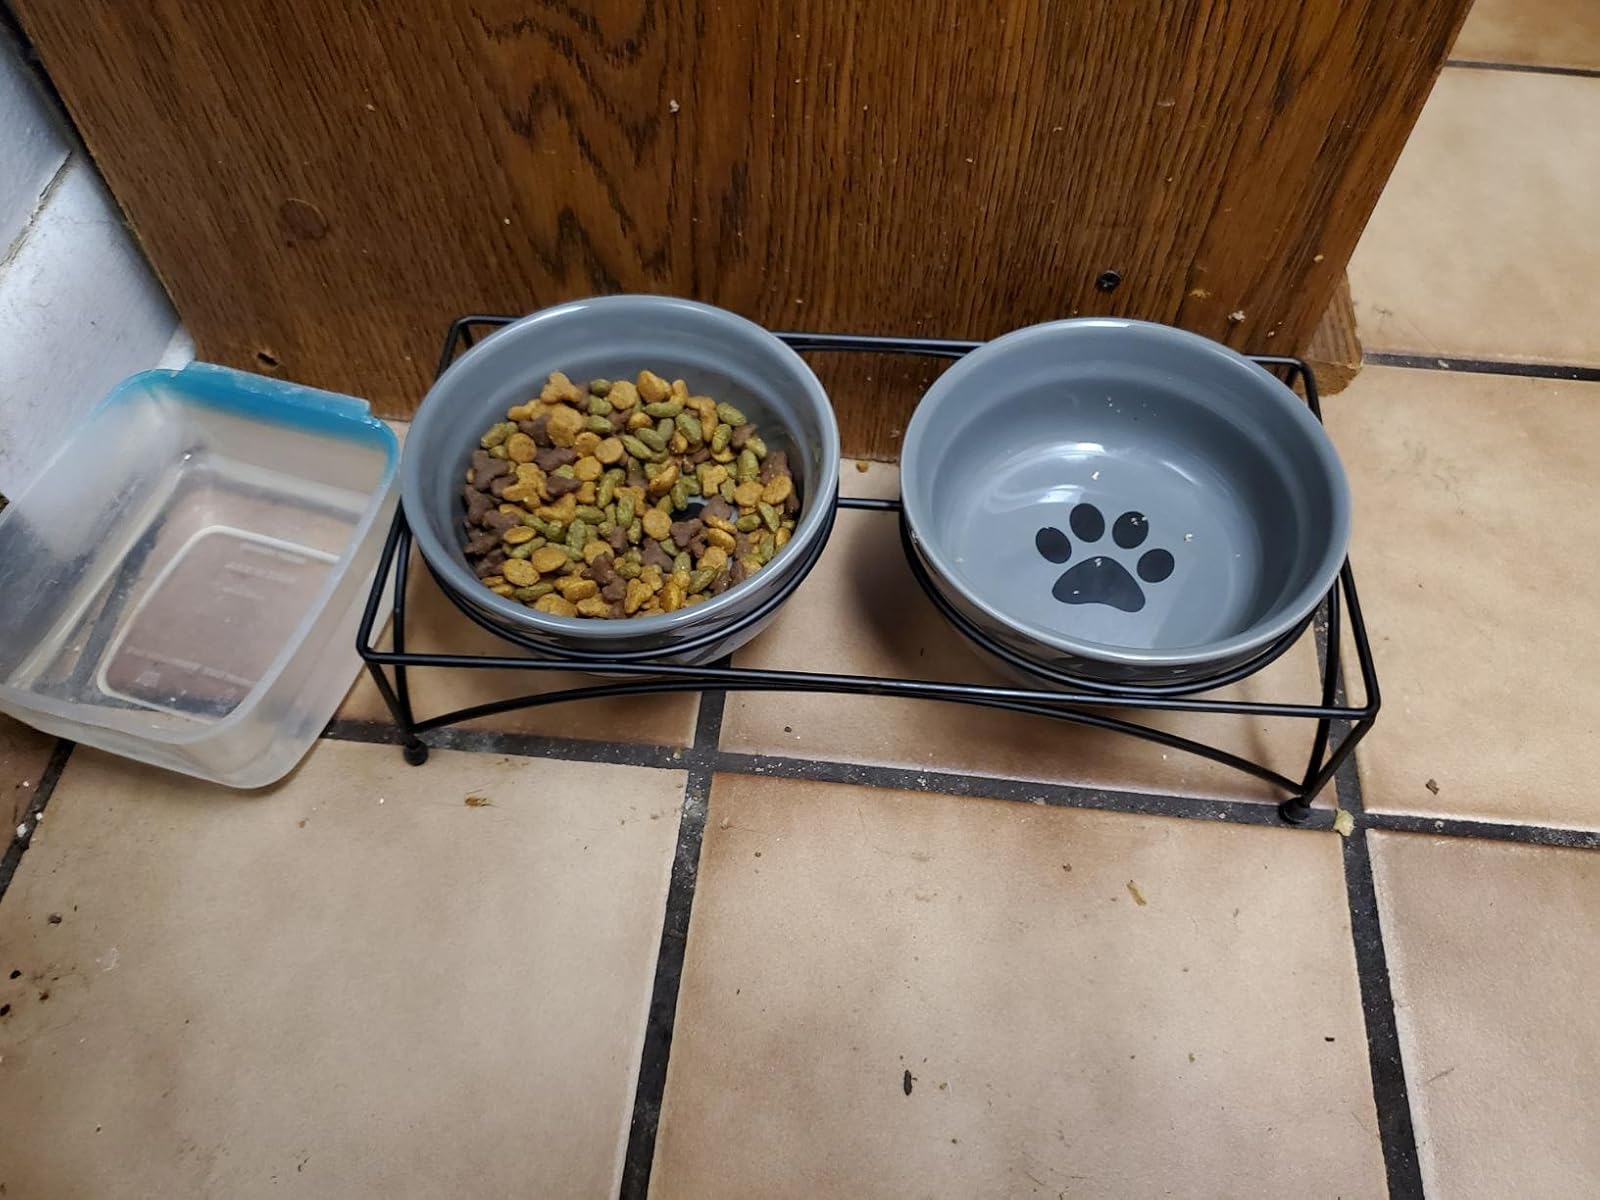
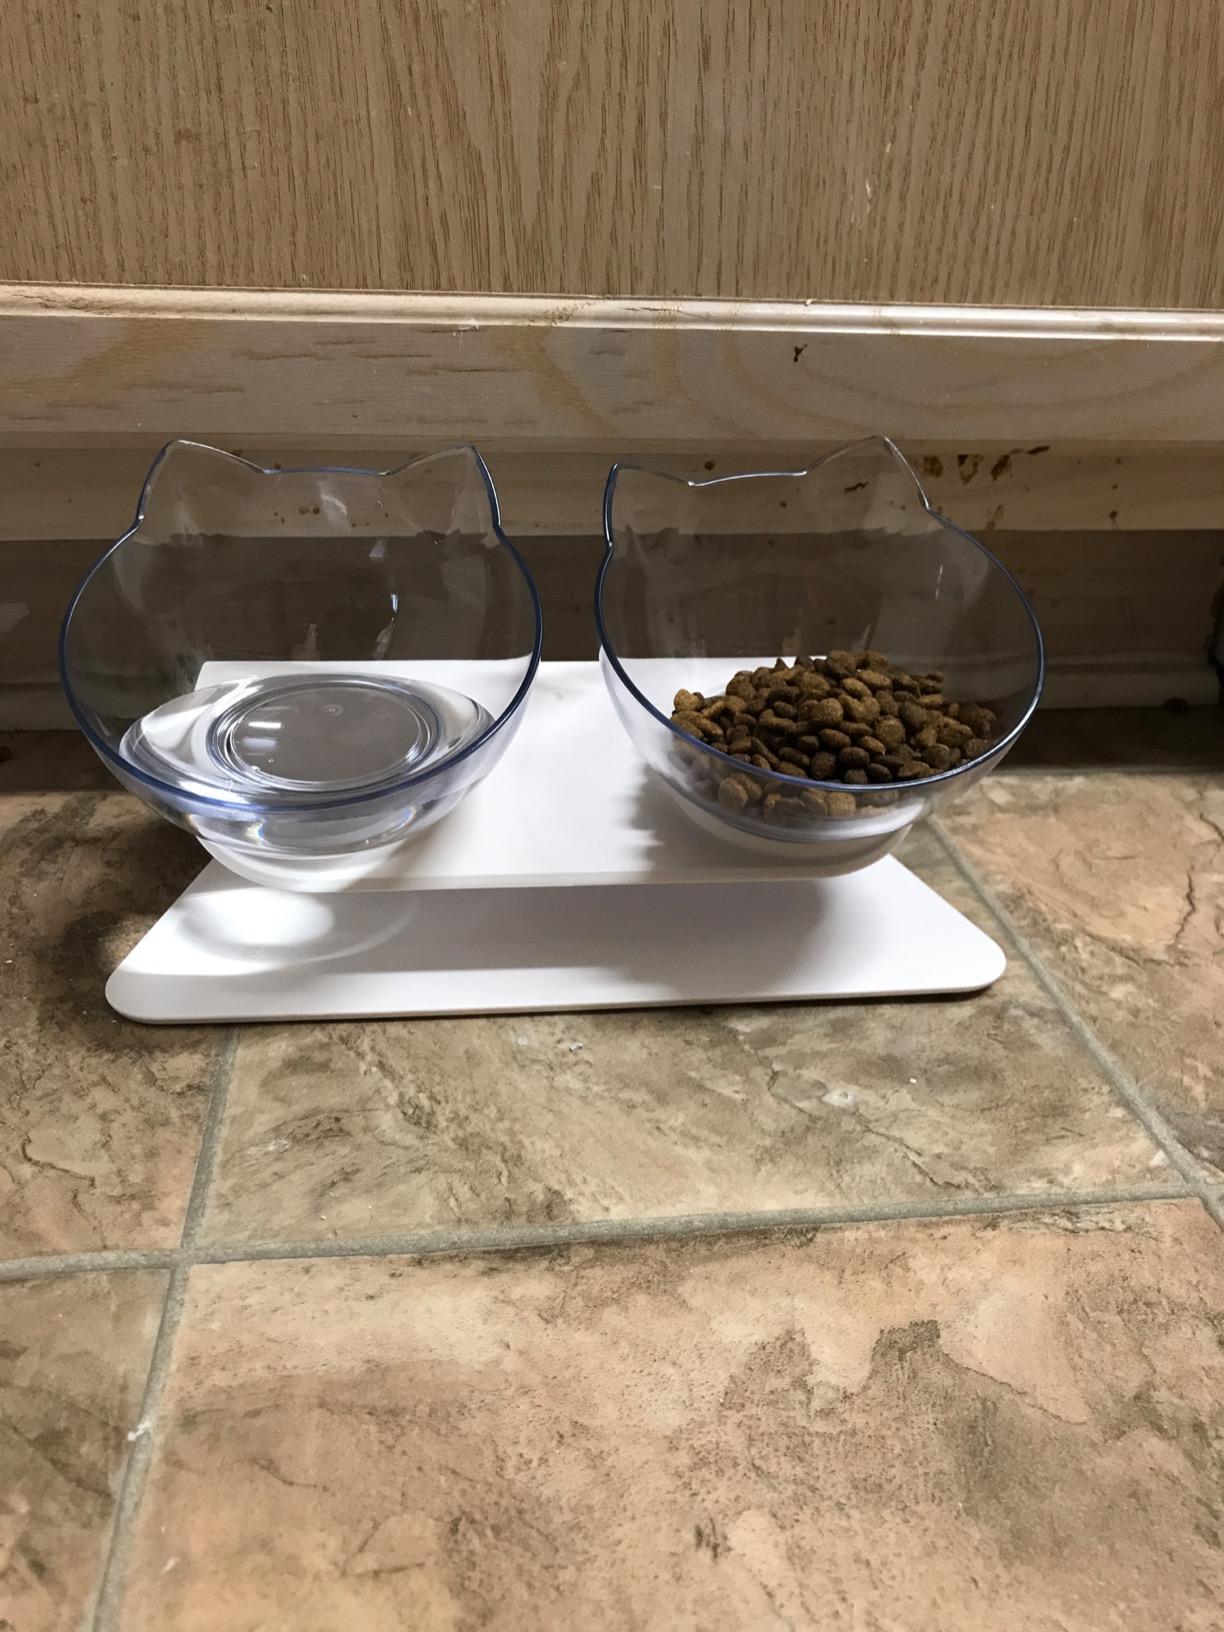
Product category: items_bowl
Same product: no